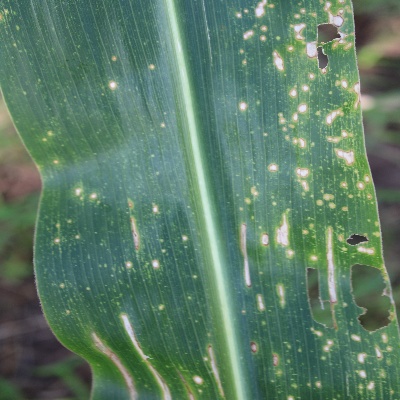
Crop: Maize
Condition: leaf blight